Damita Jo (album)

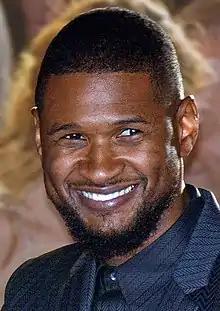
"Damita Jo" debuted at number two on the US "Billboard" 200 behind Usher's ("pictured") "Confessions".

In the United States, "Damita Jo" was predicted to sell around 200,000 copies within its first week of release, while others believed it would outsell predecessor "All for You", which was certified double-platinum. "Damita Jo" sold 381,000 copies during its first week, debuting at number two on "Billboard" 200 behind Usher's "Confessions". It became Jackson's first album not to reach number one in the US since "Dream Street" (1984); however, the album garnered Jackson's second-best sales week of her career since Nielsen SoundScan began tracking sales in 1991. The record dropped to number three on the next week, selling 147,000 copies, representing a drop of 67% in sales. It remained inside the chart for 19 weeks. As of March 2009, "Damita Jo" has sold 1,002,000 copies in the United States. It received a platinum certification from the Recording Industry Association of America (RIAA) within two months of release, on May 27, 2004.